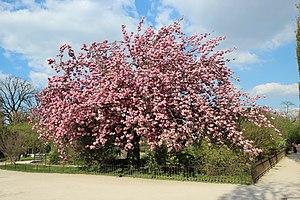
Le printemps au Jardin des plantes à Paris en France.